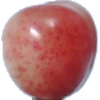
Label: cherry_rainier